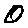
Label: 0